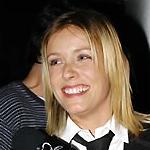
Age: 32